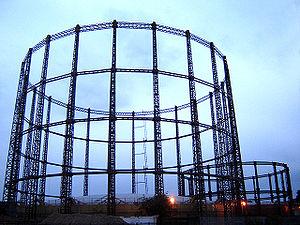
L'Histoire du gaz manufacturé se rapporte à la période qui a précédé l'avènement de l'électricité, où les villes furent éclairées et ensuite chauffées par des gaz manufacturés, c'est-à-dire fabriqués par « distillation » dans des usines à gaz ou des cokeries. Cette période a vu naître les premiers grands groupes énergétiques.
Un gazomètre est un réservoir servant à stocker le gaz de ville, le gaz naturel ou bien le biogaz à température ambiante et à une pression proche de la pression atmosphérique. Le volume du réservoir varie selon la quantité de gaz qu'il contient, la pression étant assurée par une cloche mobile verticalement. Les plus grands gazomètres ont des capacités allant jusqu'à 350 000 m³, pour des structures atteignant plus de 60 mètres de diamètre.
Le stockage du pétrole et du gaz consiste à immobiliser temporairement certains volumes de pétrole ou de gaz dans des capacités de stockage appelées appareils à pression ou réservoirs selon, que le produit stocké, est ou n'est pas, sous pression.